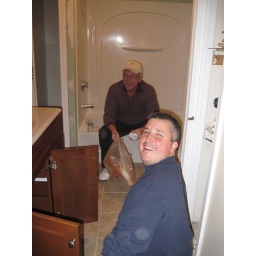
1st floor bathroom - Vanity and sink in